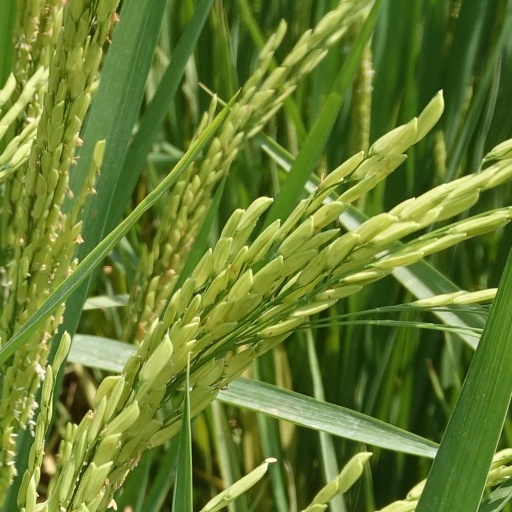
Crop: rice